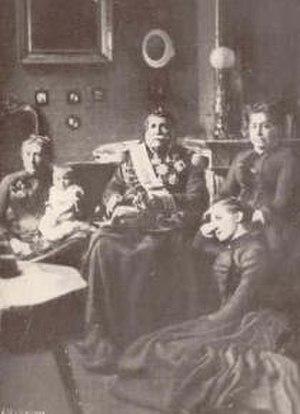
Le lieutenant-général Mathieu Brialmont en 1884, entouré de sa fille, de sa petite-fille, de son arrière-petite-fille et de la fille de celle-ci.
Voici la liste des ministres de la Défense de Belgique depuis la déclaration d'indépendance. Ils ont porté le titre de ministre de la Guerre, de ministre de la Défense nationale et actuellement ministre de la Défense.
Mathieu Laurent Joseph Brialmont né le 17 février 1789 à Seraing et mort le 15 avril 1885 à Anvers était un militaire, un volontaire de 1830 et un homme politique belge.